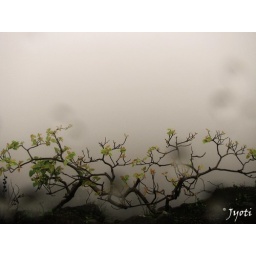
This tree is at the wall of the cliff around 1000 feet high..